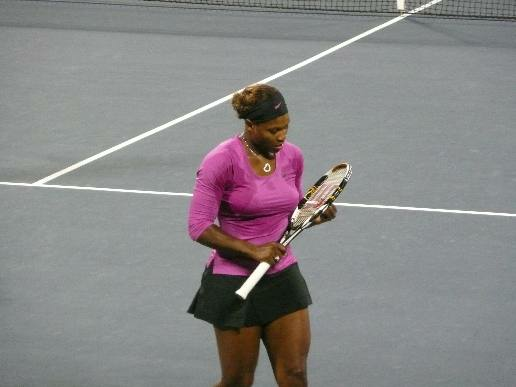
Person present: Yes